Woodblock printing in Japan

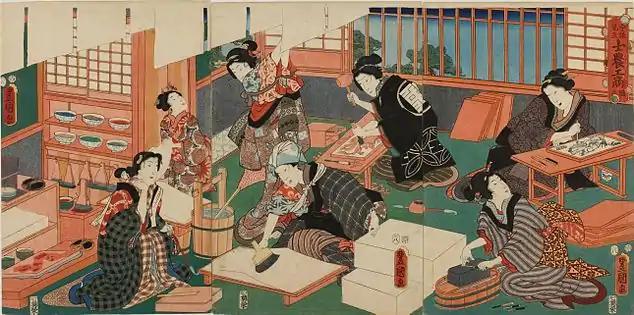
The woodblock printing process, Kunisada, 1857. A fantasy version, wholly staffed by well-dressed "beauties". In fact few women worked in printmaking.

Many publishing houses arose and grew, publishing both books and single-sheet prints. One of the most famous and successful was Tsuta-ya. A publisher's ownership of the